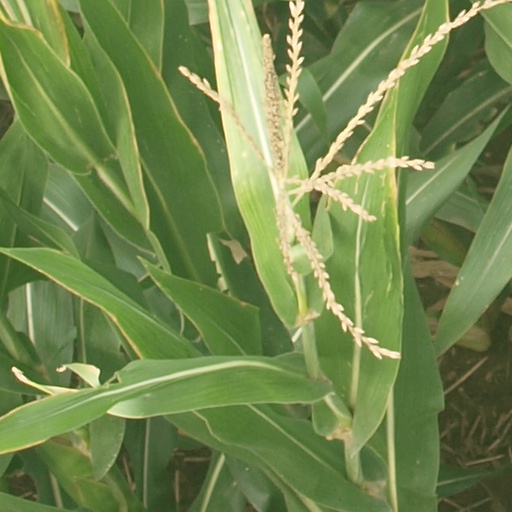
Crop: maize; corn